Paris Hilton's British Best Friend

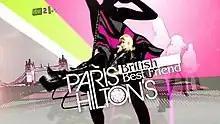

Paris Hilton's British Best Friend is a British reality television series in which Paris Hilton searches for her new best friend in London. The first spin-off of "My New BFF" (2008–2009), the ITV2 series was filmed around Christmas 2008 and premiered on 29 January 2009, consisting of eight episodes.